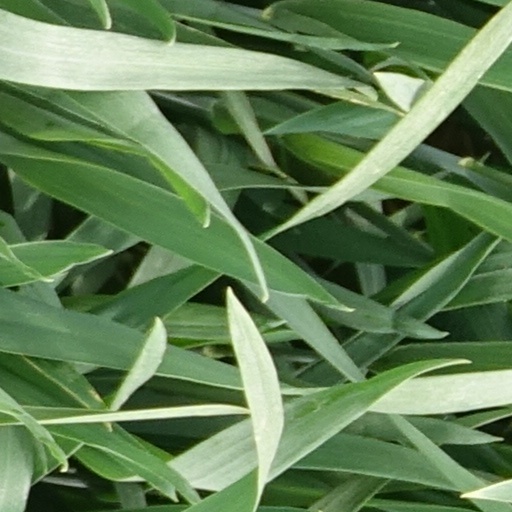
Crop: wheat